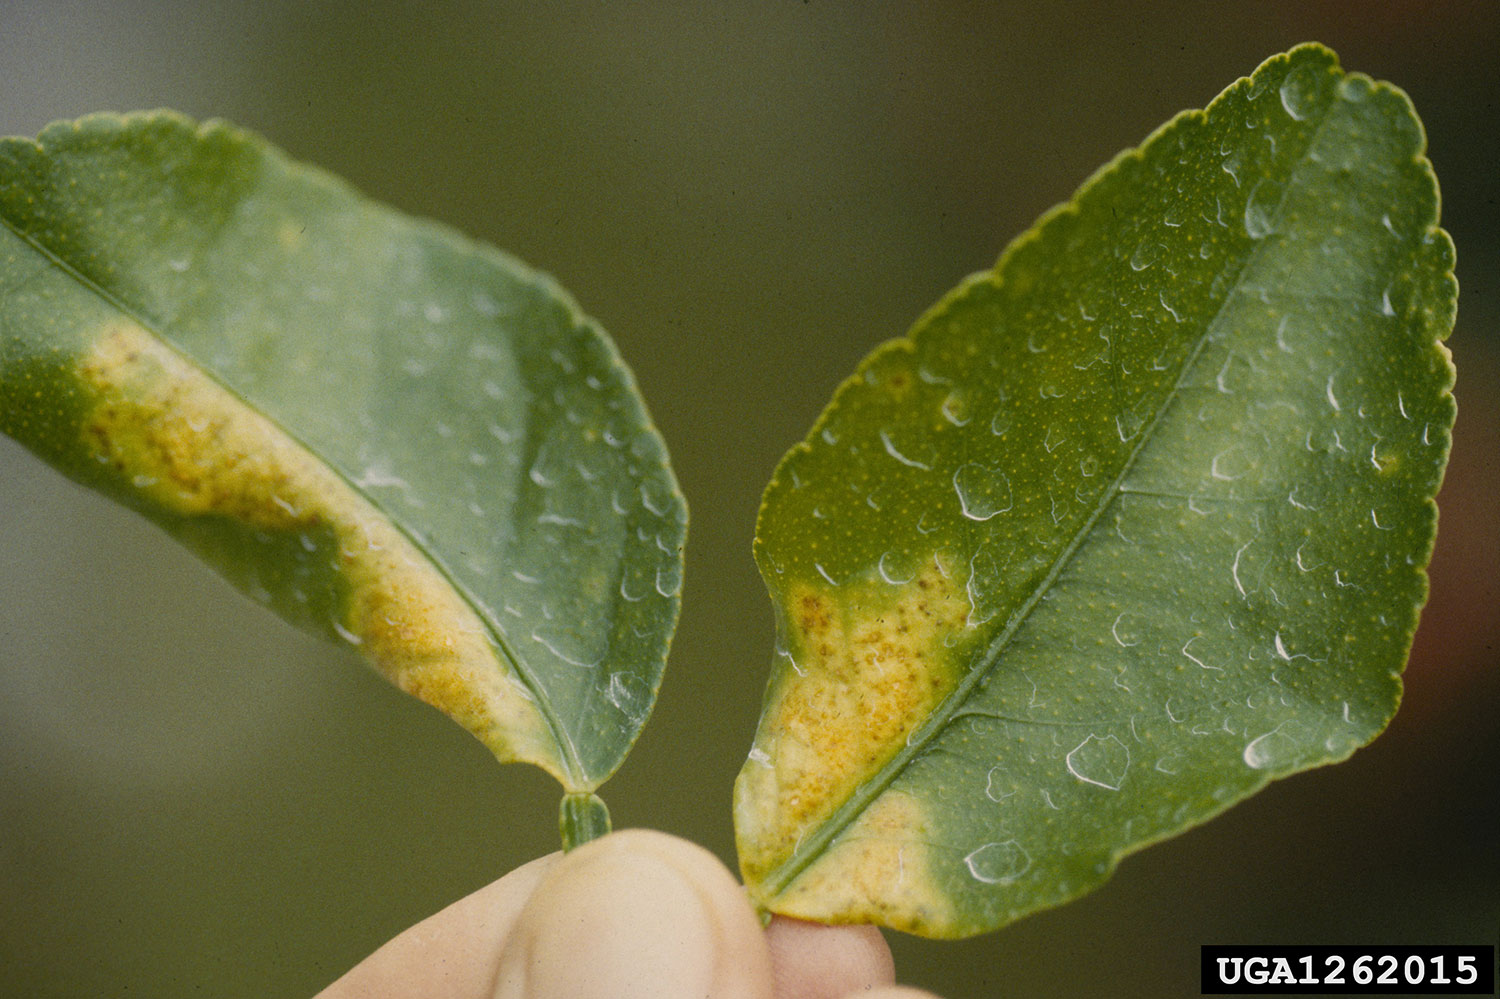
Plant: Citrus
Disease: citrus canker